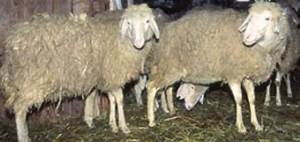
Label: sheep